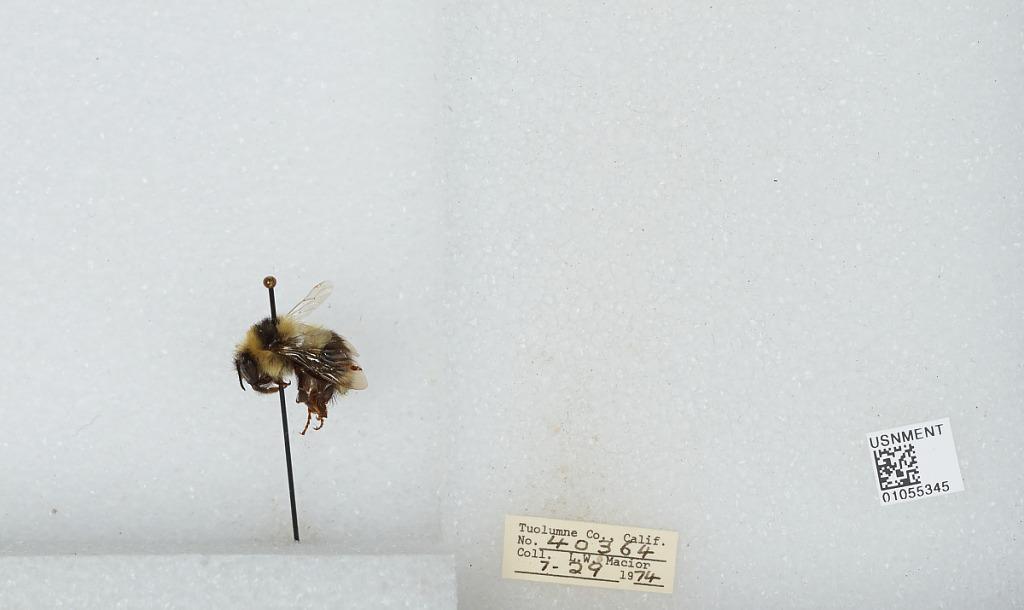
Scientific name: Bombus bifarius nearcticus
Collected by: L. Macior
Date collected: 1974-7-29
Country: United States
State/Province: California
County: Tuolumne
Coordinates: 38.02, -119.93